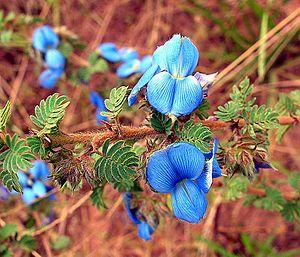
Kotschya est un genre de plantes dicotylédones de la famille des Fabaceae, sous-famille des Faboideae, originaire d'Afrique tropicale, qui compte trente espèces acceptées.